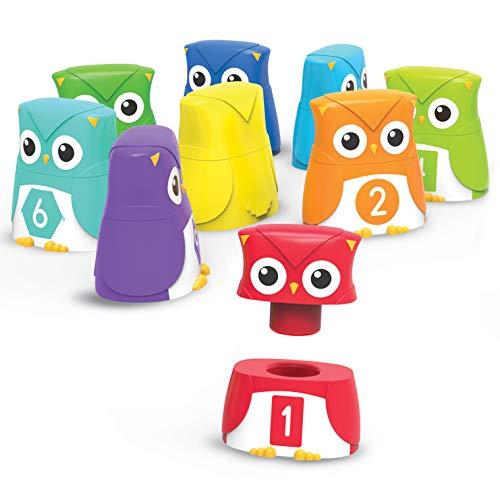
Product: Learning Resources Snap-n-Learn Rainbow Color, Shape, Letter Owls
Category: Toys & Games | Learning & Education
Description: Fly over the rainbow for color matching fun with this set of 10 friendly rainbow owl toys.
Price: $14.99
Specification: ProductDimensions:5.5x5.5x7.5inches|ItemWeight:15.8ounces|ShippingWeight:1.05pounds(Viewshippingratesandpolicies)|ASIN:B07MV4QTPN|Itemmodelnumber:LER6711|Manufacturerrecommendedage:18months-4years